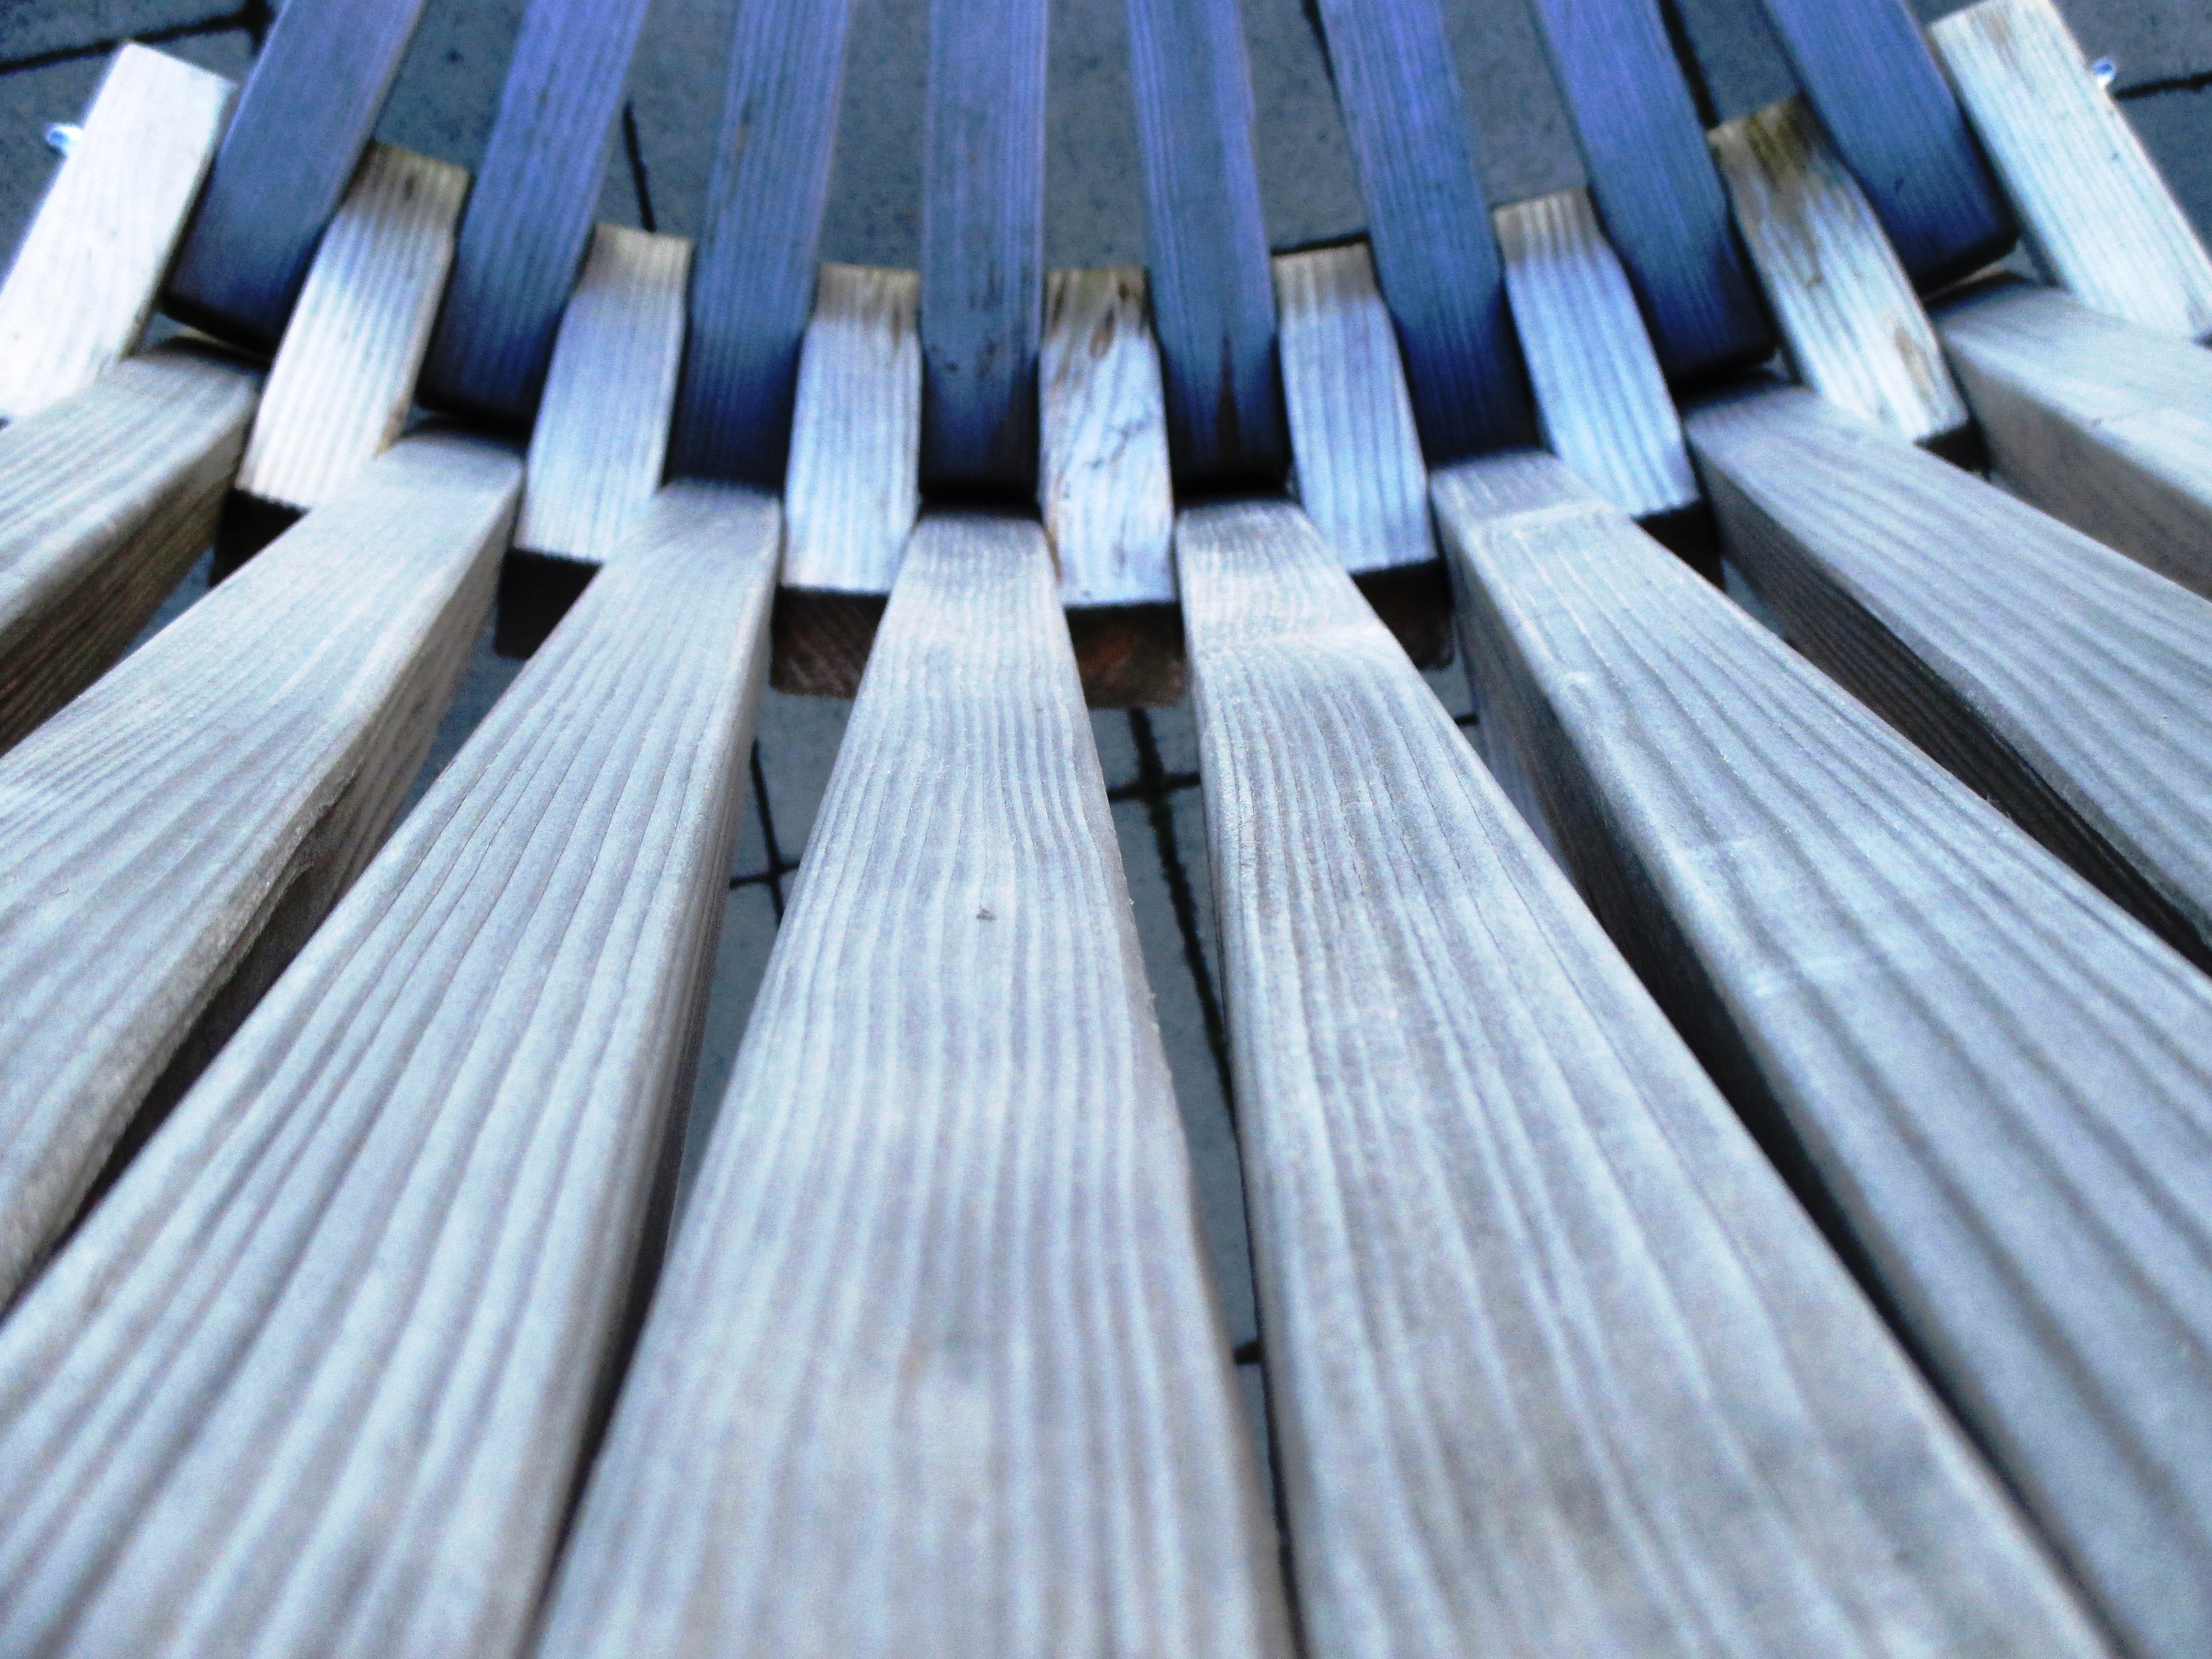
wing, wood, chair, floor, roof, beam, line, lumber, grey, hardwood, flooring, natural material, brownish, wood flooring, garden furniture, outdoor structure, wood stain